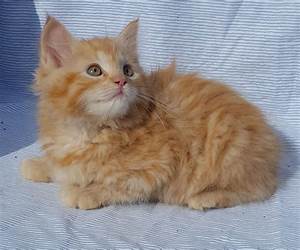
Label: gatto